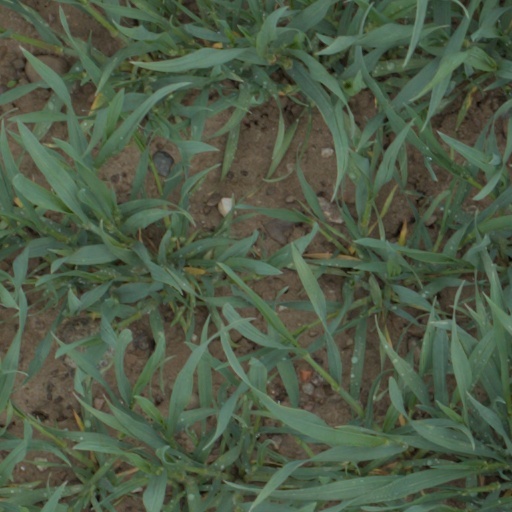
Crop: wheat